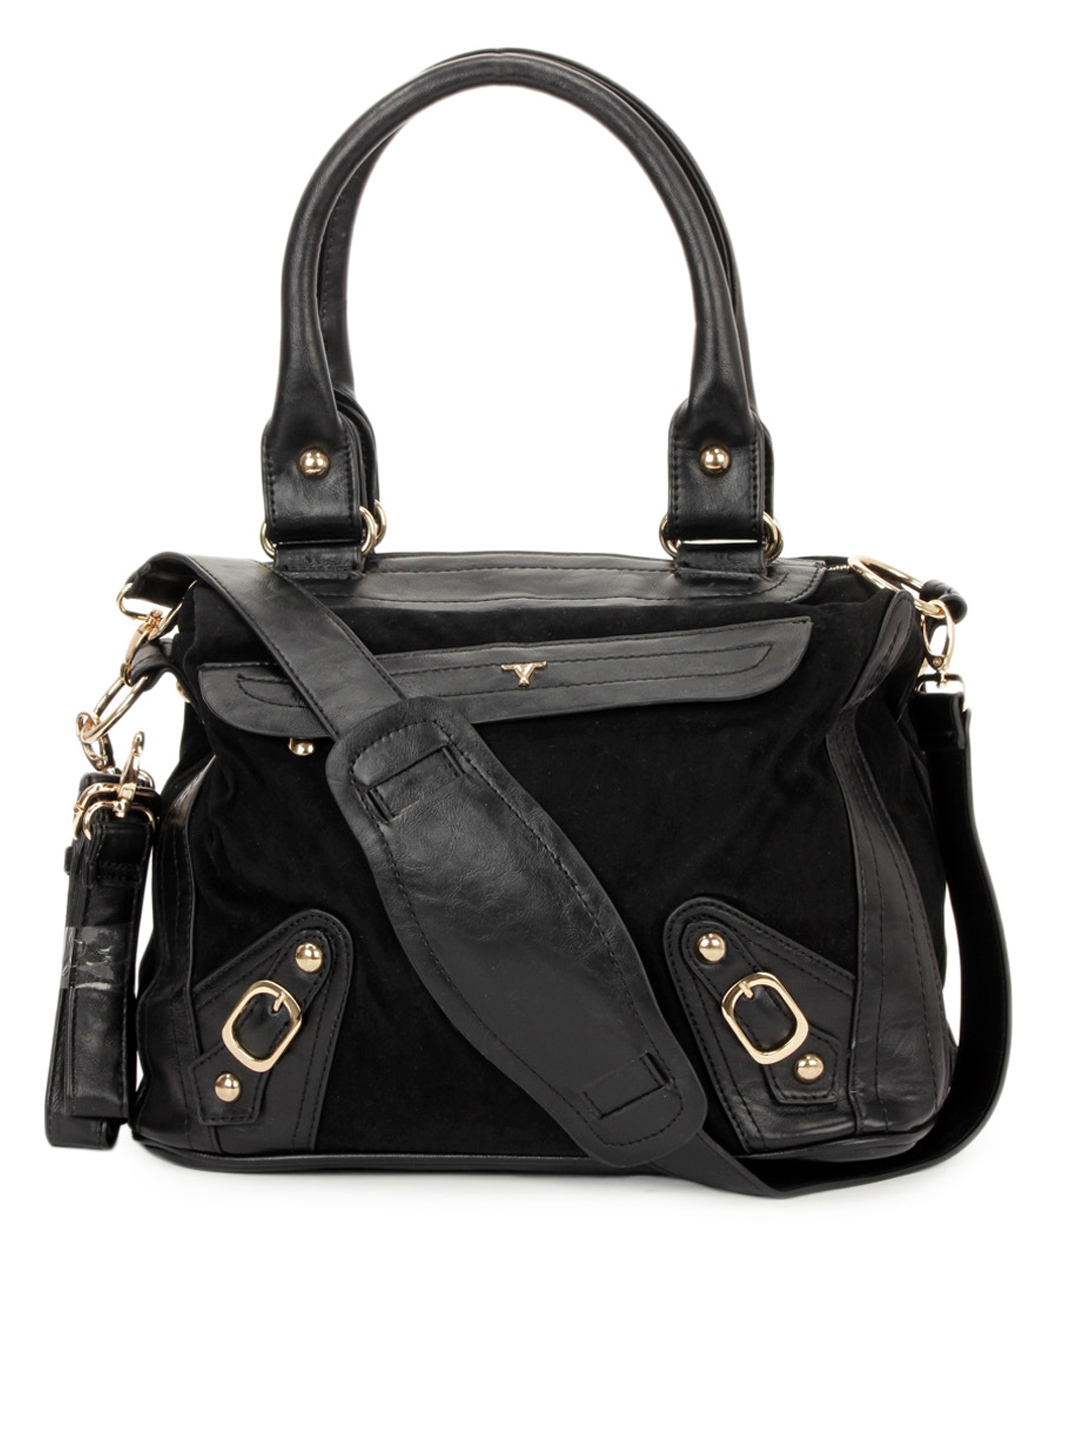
Bulchee Women Black Handbag
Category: Accessories / Bags / Handbags
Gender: Women
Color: Black
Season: Summer 2012
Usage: Casual